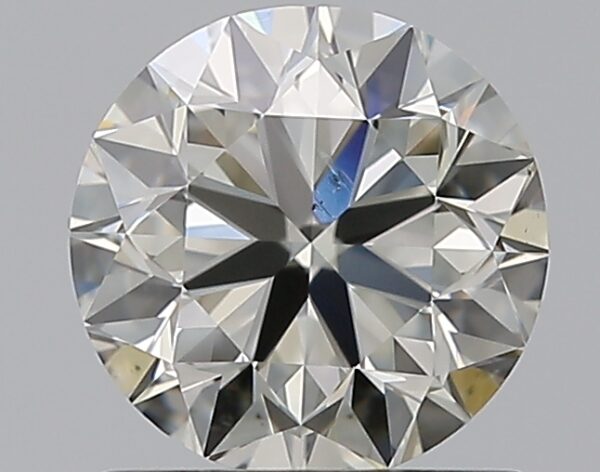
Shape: round
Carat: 1
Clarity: VS2
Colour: K
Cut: VG
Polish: EX
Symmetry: VG
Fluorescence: N
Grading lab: GIA
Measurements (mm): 6.15 x 6.23 x 4